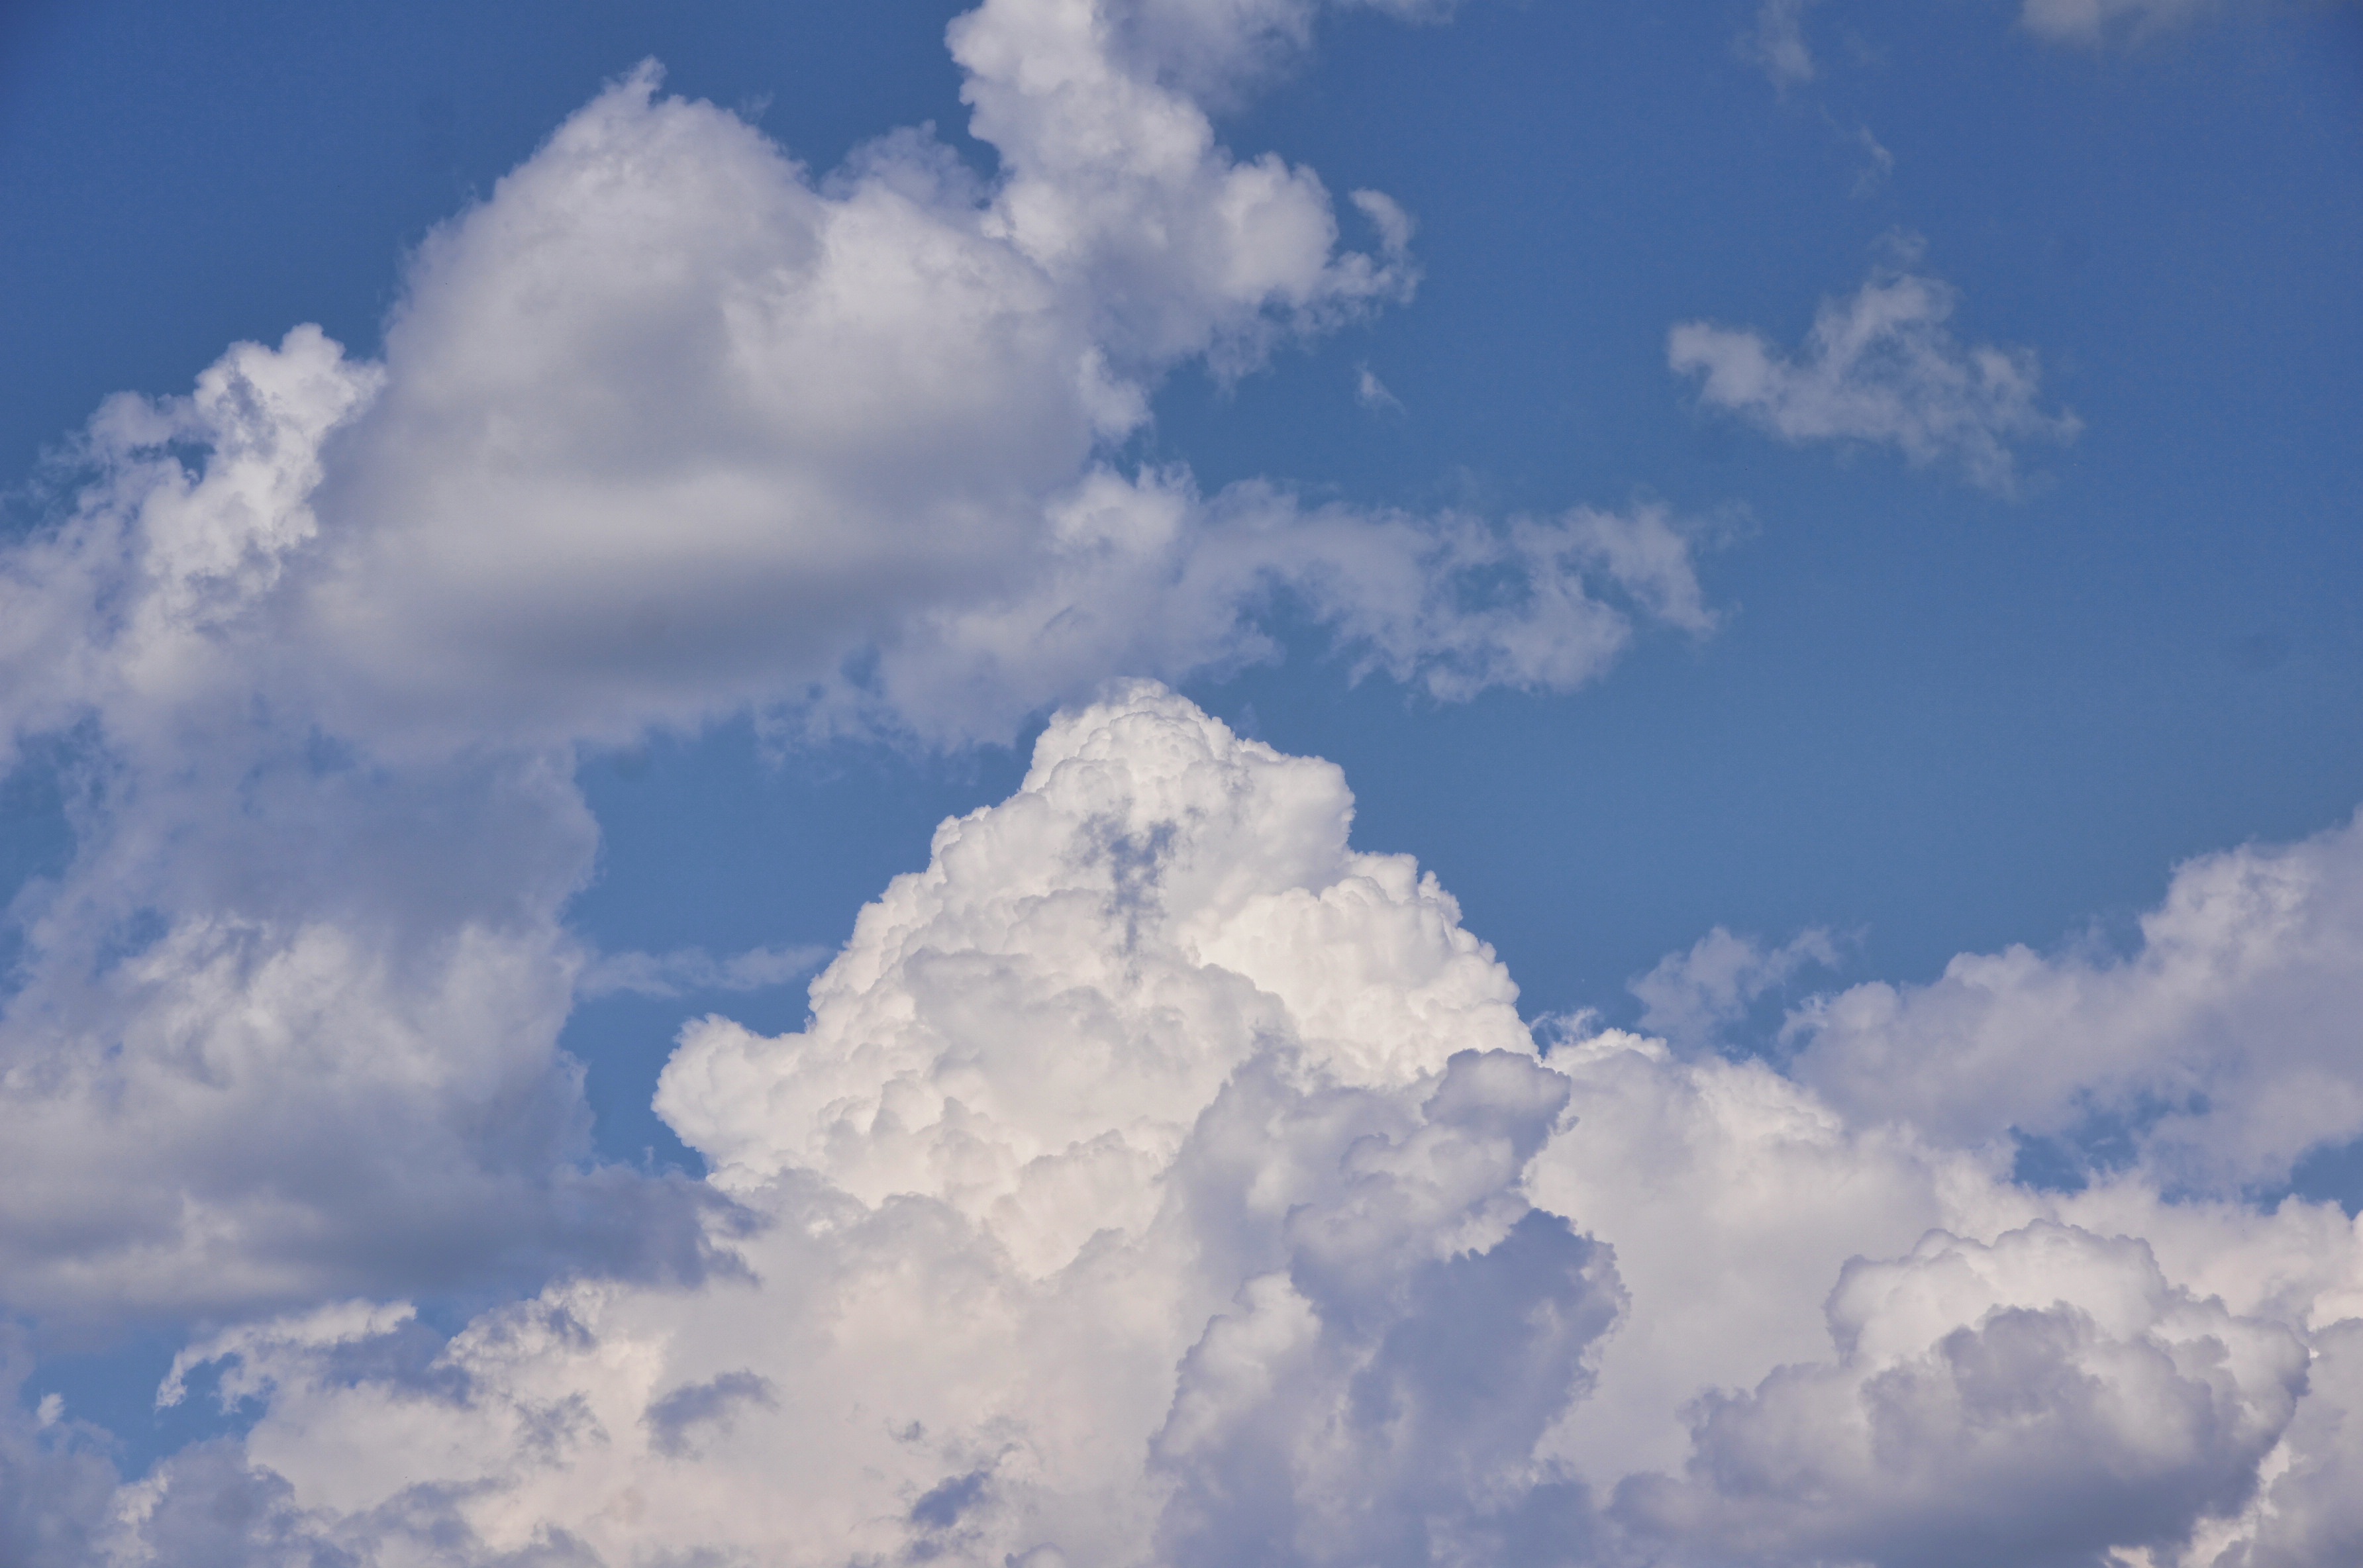
cloud, sky, sunlight, atmosphere, daytime, cumulus, blue, clouds, clouds form, meteorological phenomenon, atmosphere of earth